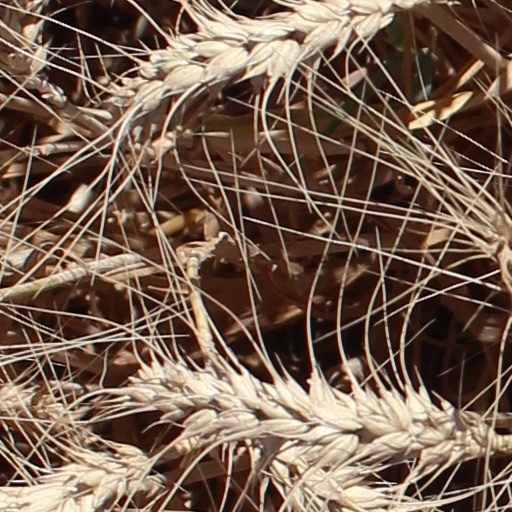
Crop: wheat